Commonwealth Building (Portland, Oregon)

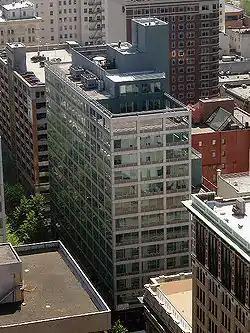
Commonwealth (Equitable) Building in 2006.

The Commonwealth Building is a 14-story, commercial office tower in Portland, Oregon, United States. Located at 421 SW 6th Avenue between Washington and Harvey Milk Streets, it was designed by architect Pietro Belluschi and built between 1944 and 1948. The building was originally known as the Equitable Building and is noted as one of the first glass box towers ever built, pioneering many modern features and predating the more famous Lever House in New York City.